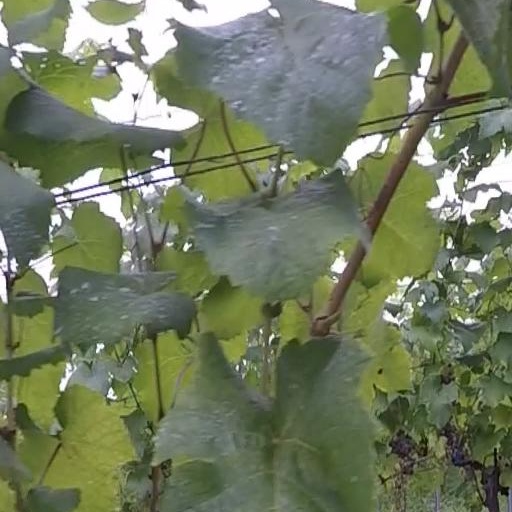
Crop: grape